Muskau Park

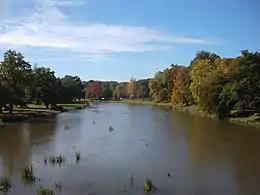
Neisse in Muskau Park

A fortress on the Neisse at Muskau was first mentioned as early as the 13th century under the rule of Margrave Henry III of Meissen. The founder of the adjacent park was Prince Hermann von Pückler-Muskau (1785-1871), the author of the influential "Remarks on Landscape Gardening" and owner of the state country of Muskau from 1811. After prolonged studies in England, in 1815 during the time when the northeastern part of Upper Lusatia fell to Prussia, he laid out the Park. As time went by, he established an international school of landscape management in Bad Muskau and outlined the construction of an extensive landscape park which would envelop the town "in a way not done before on such a grand scale". His wife Lucie von Hardenberg also contributed to the park.